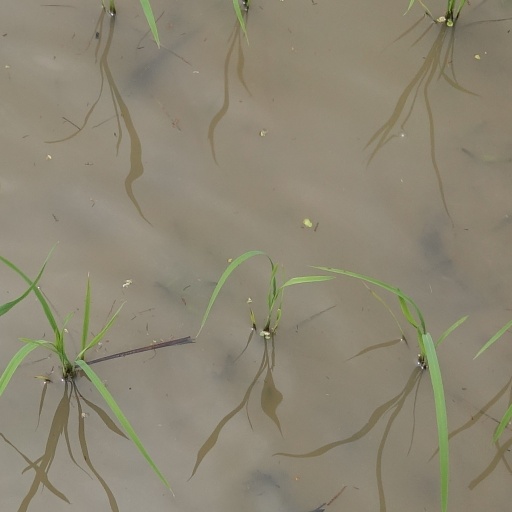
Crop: rice